George Sibley Johns

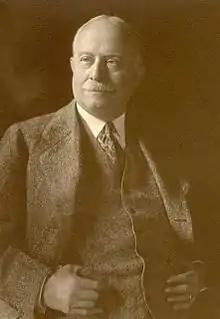

George Sibley Johns (1857–1941) was an American journalist, most notable as editor of the "St. Louis Post-Dispatch".